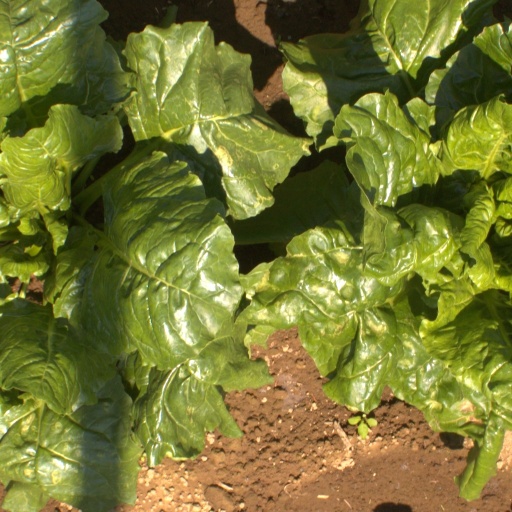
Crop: sugar beet